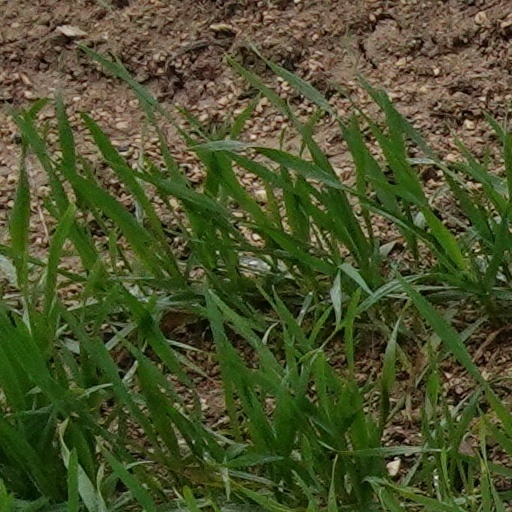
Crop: wheat